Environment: real
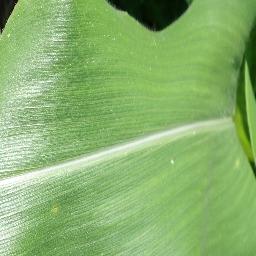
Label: healthy